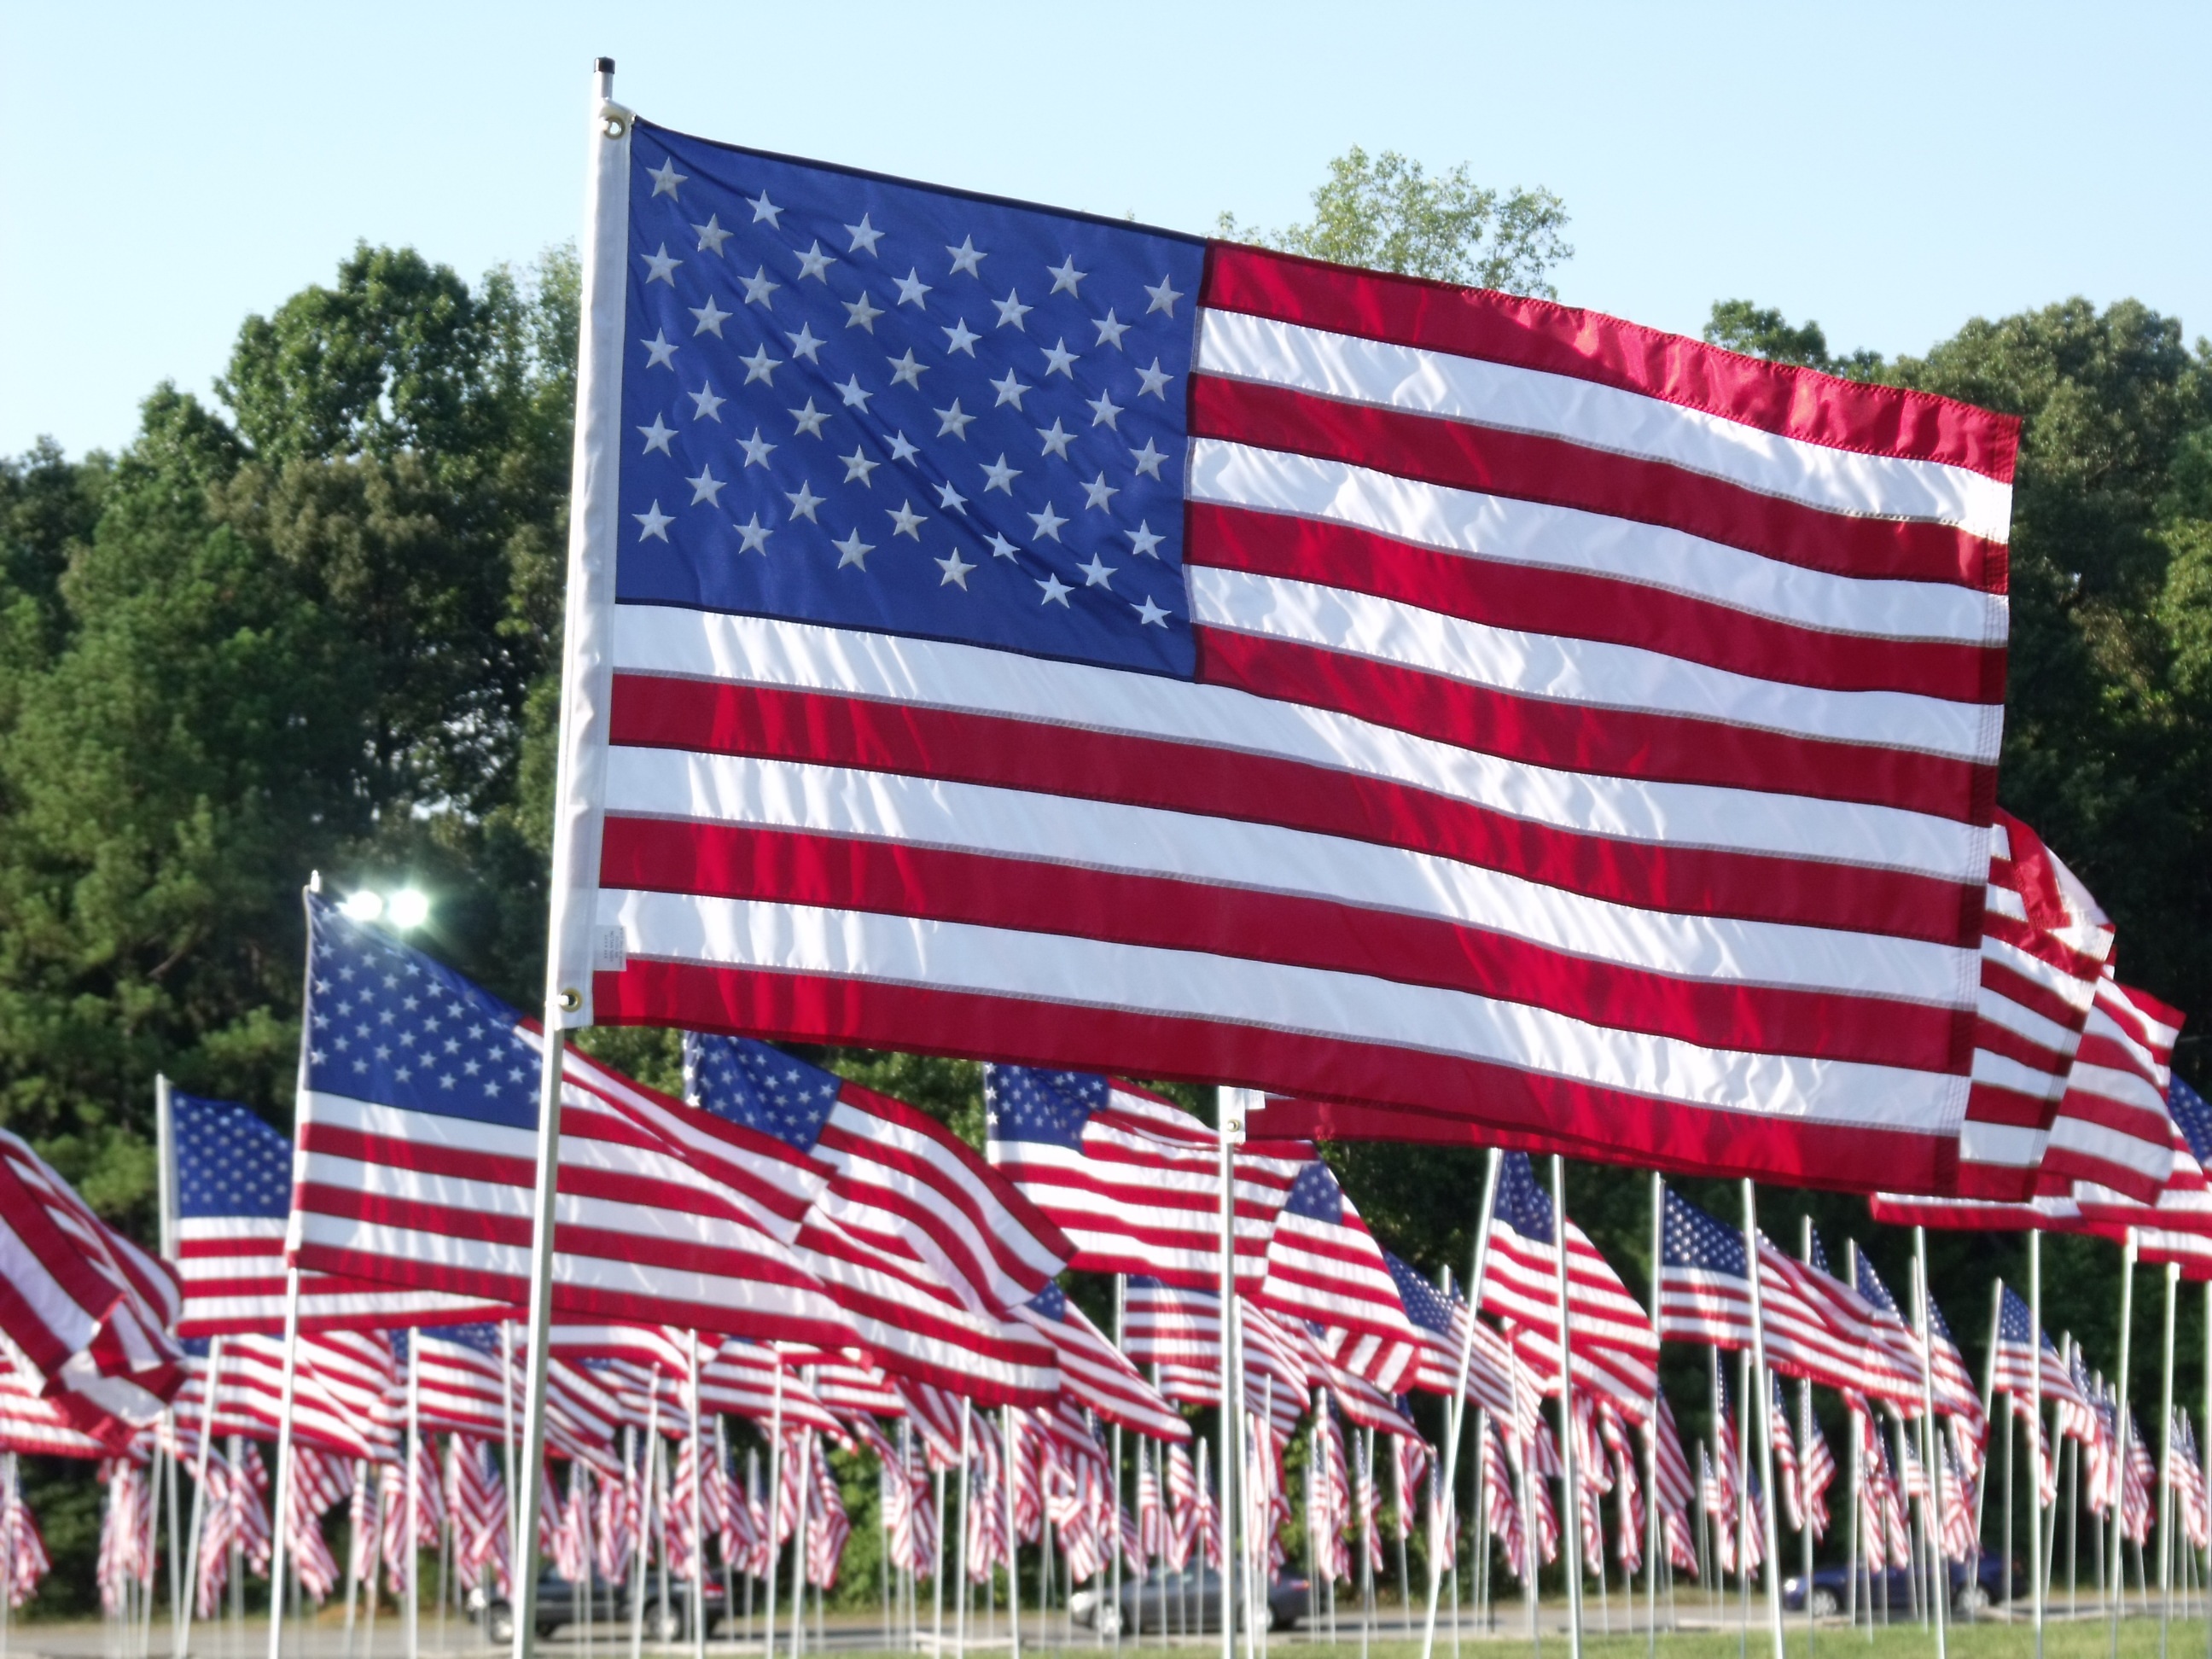
flag, stadium, flags, patriotic, flag of the united states, american flag background